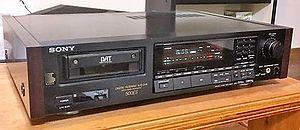
Le format de cassette audio Digital Audio Tape est un support d'enregistrement et lecture numérique sur bande magnétique 3,81 mm conçu par Sony à la fin des années 1980, originellement créé dans le but de remplacer la cassette audio. Mais compte tenu du coût des appareils associés et du support, le DAT est devenu un format audio professionnel, notamment dans les studios d'enregistrement, à une période où aucune autre solution compacte ne permettait de sauvegarder le son numérique sans compression.